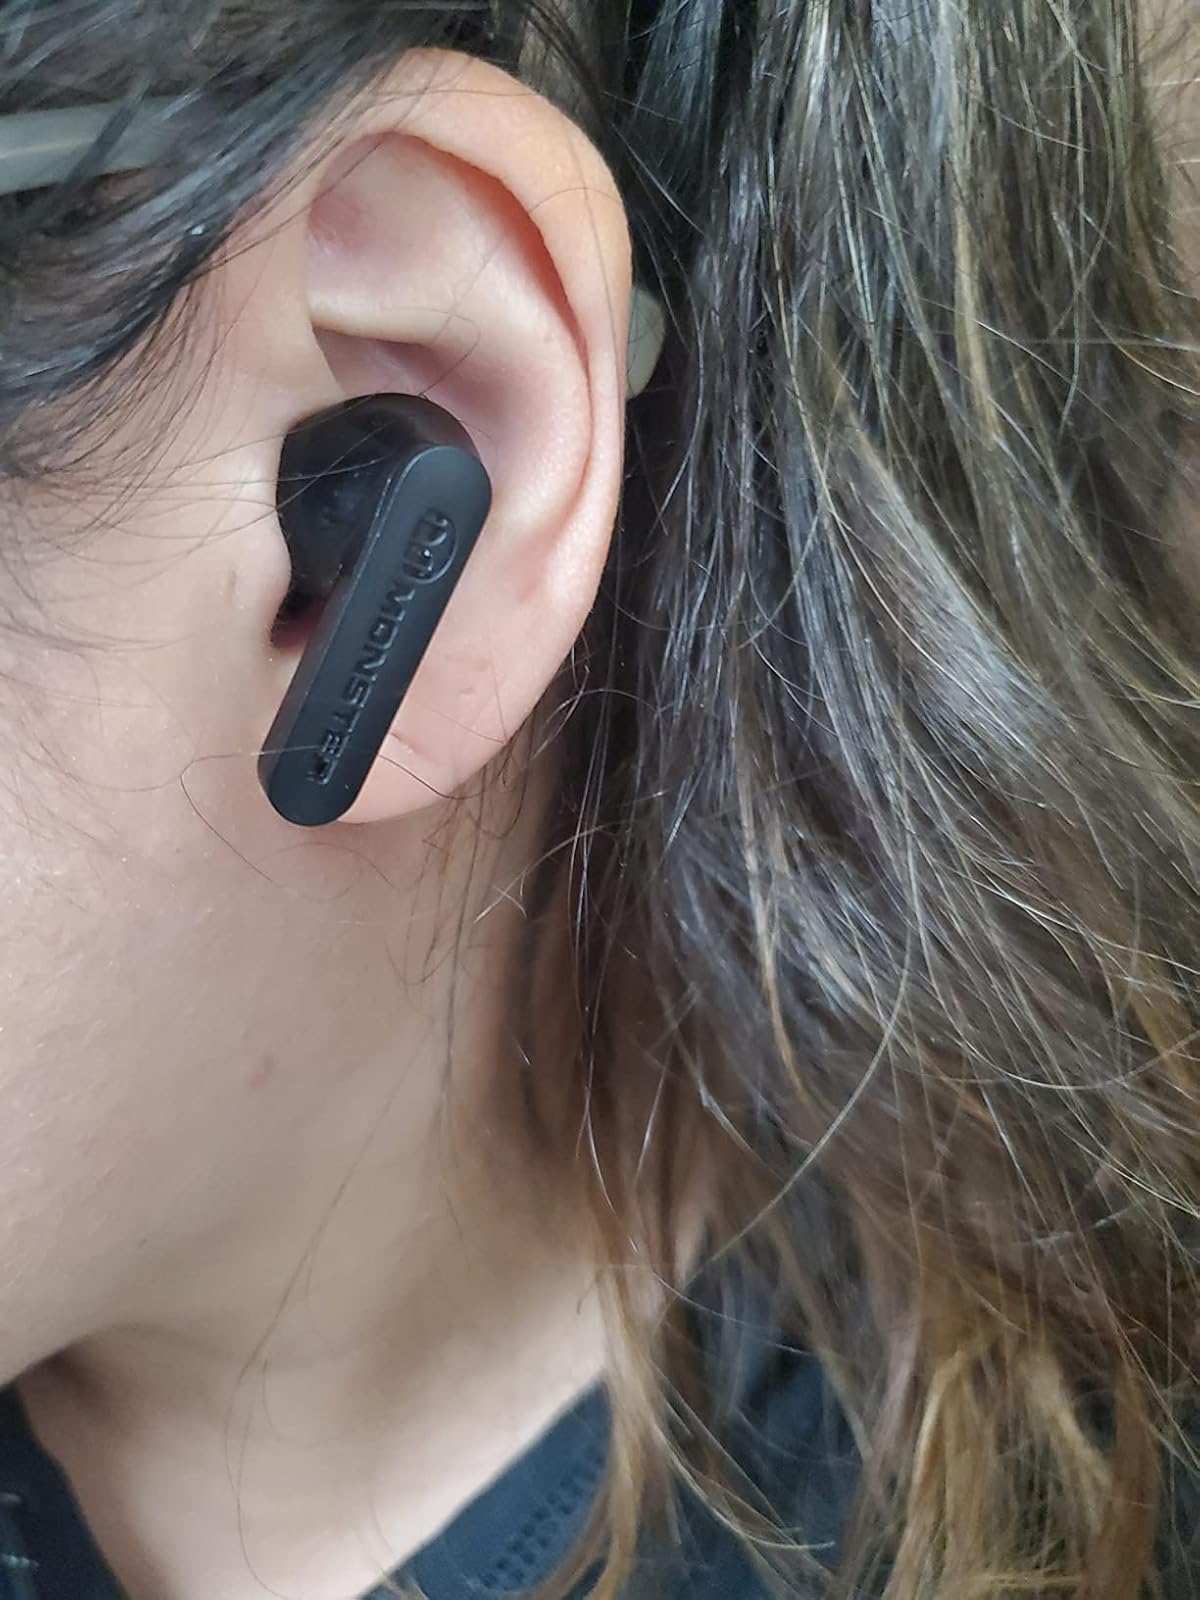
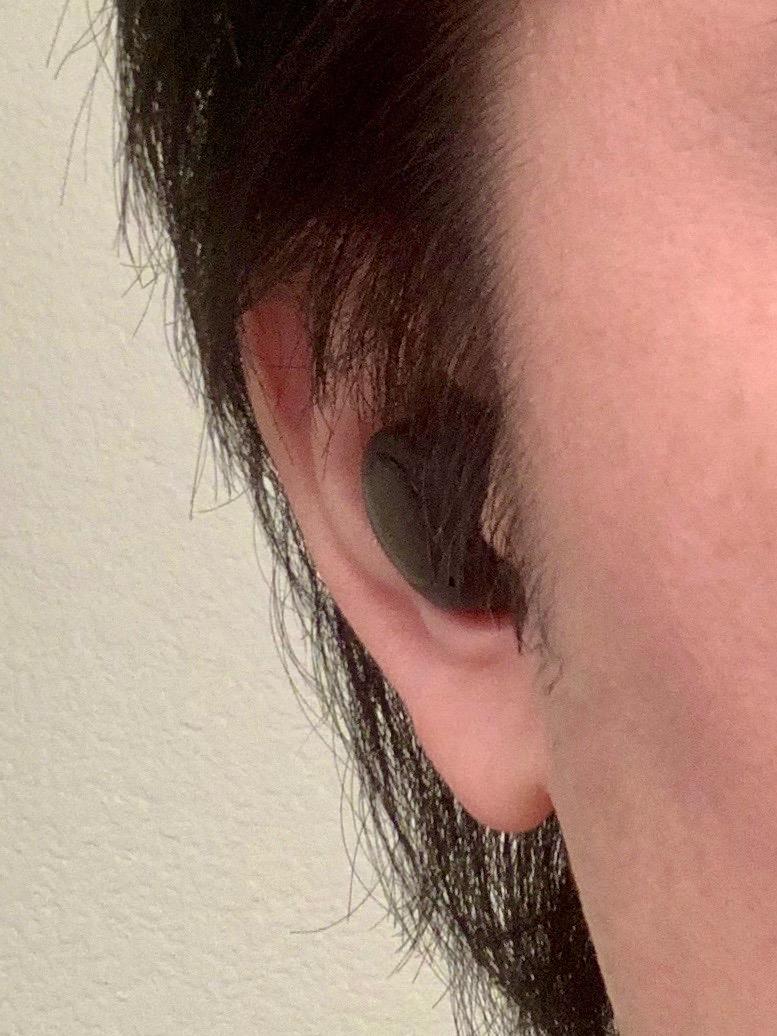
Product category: earbuds
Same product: no